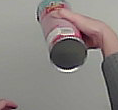
Product: pringles_original